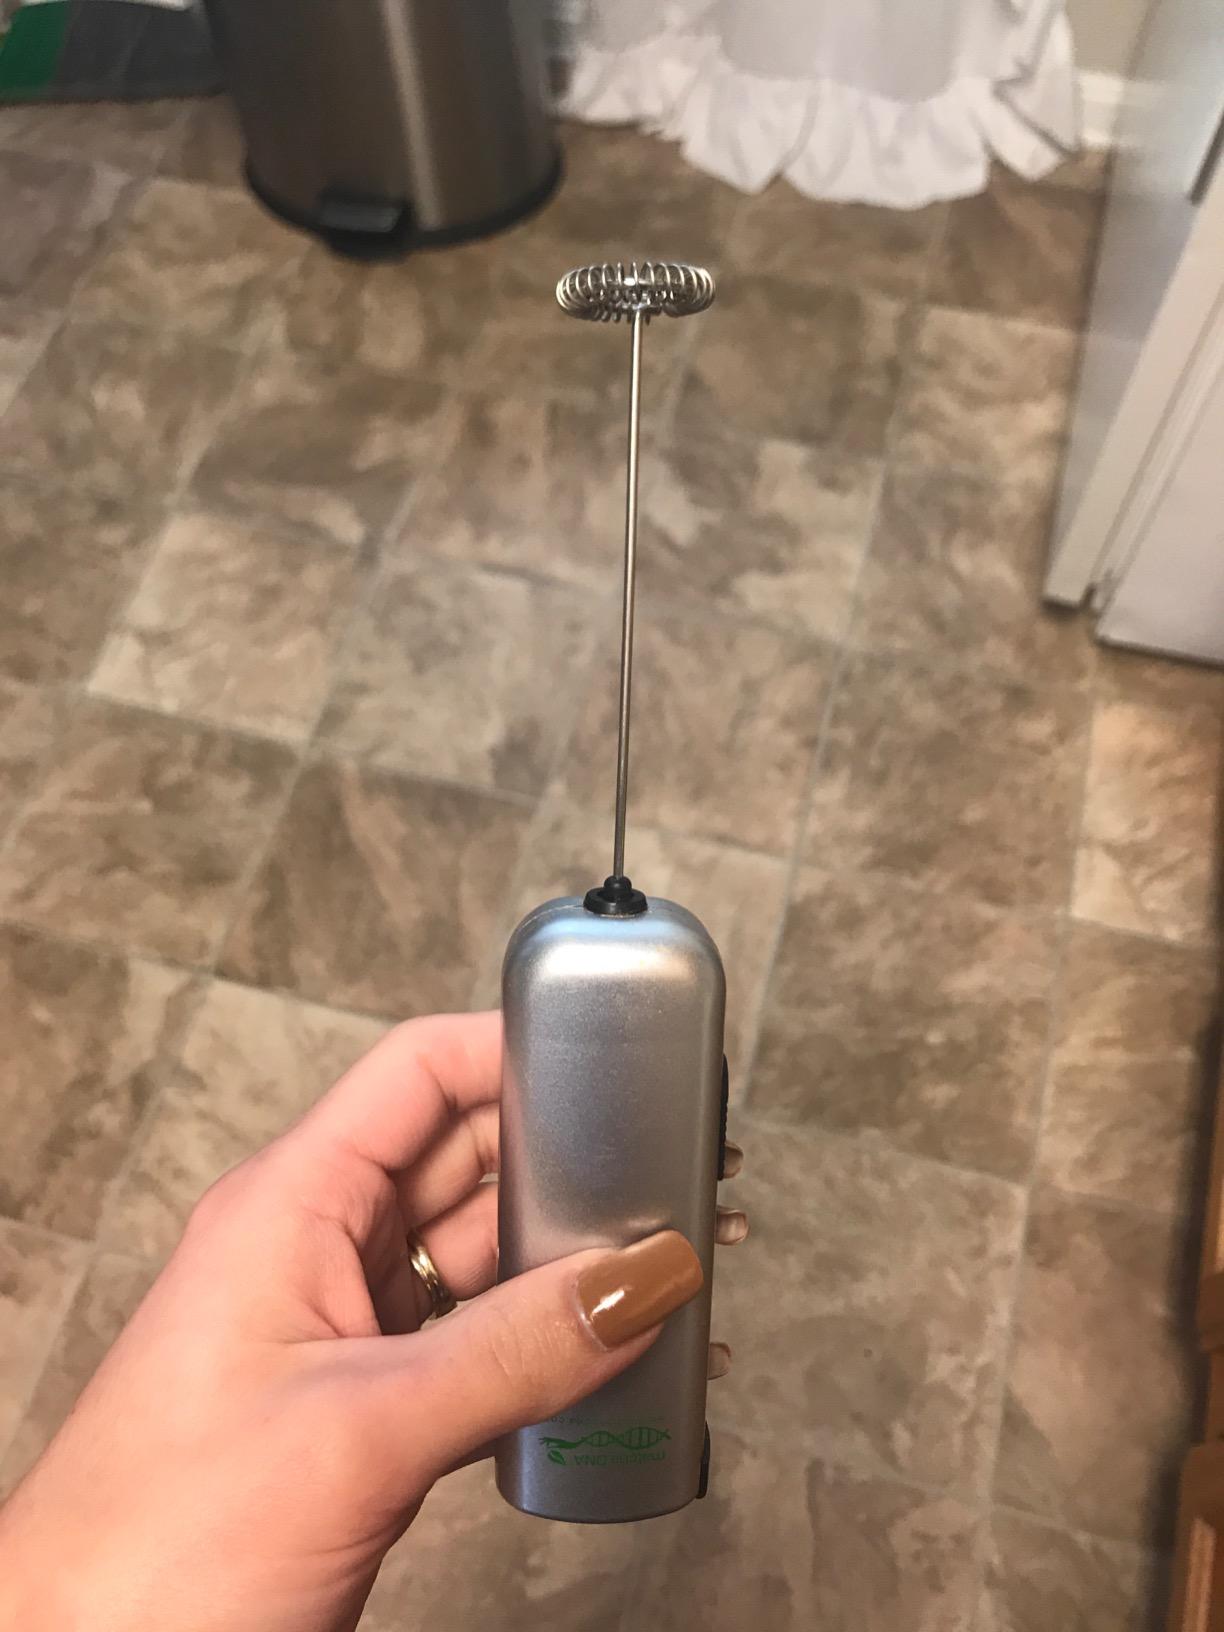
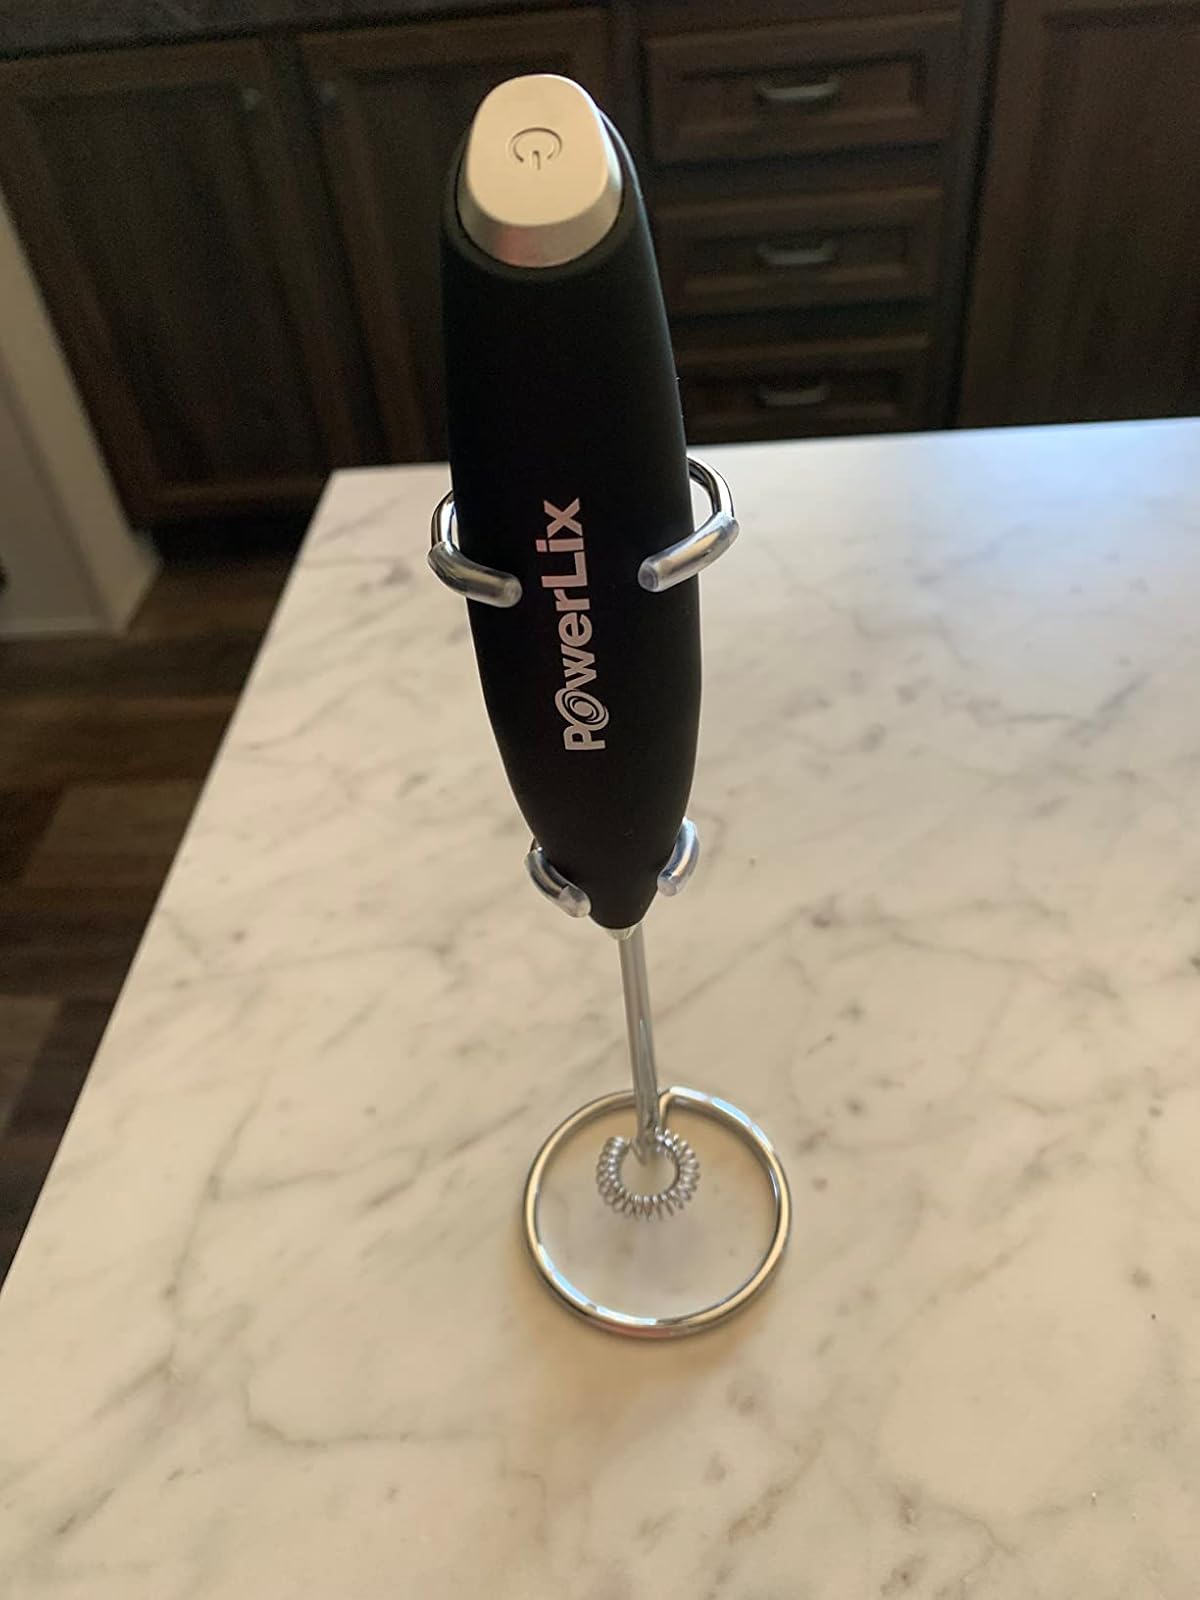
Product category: items_mixer
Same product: no